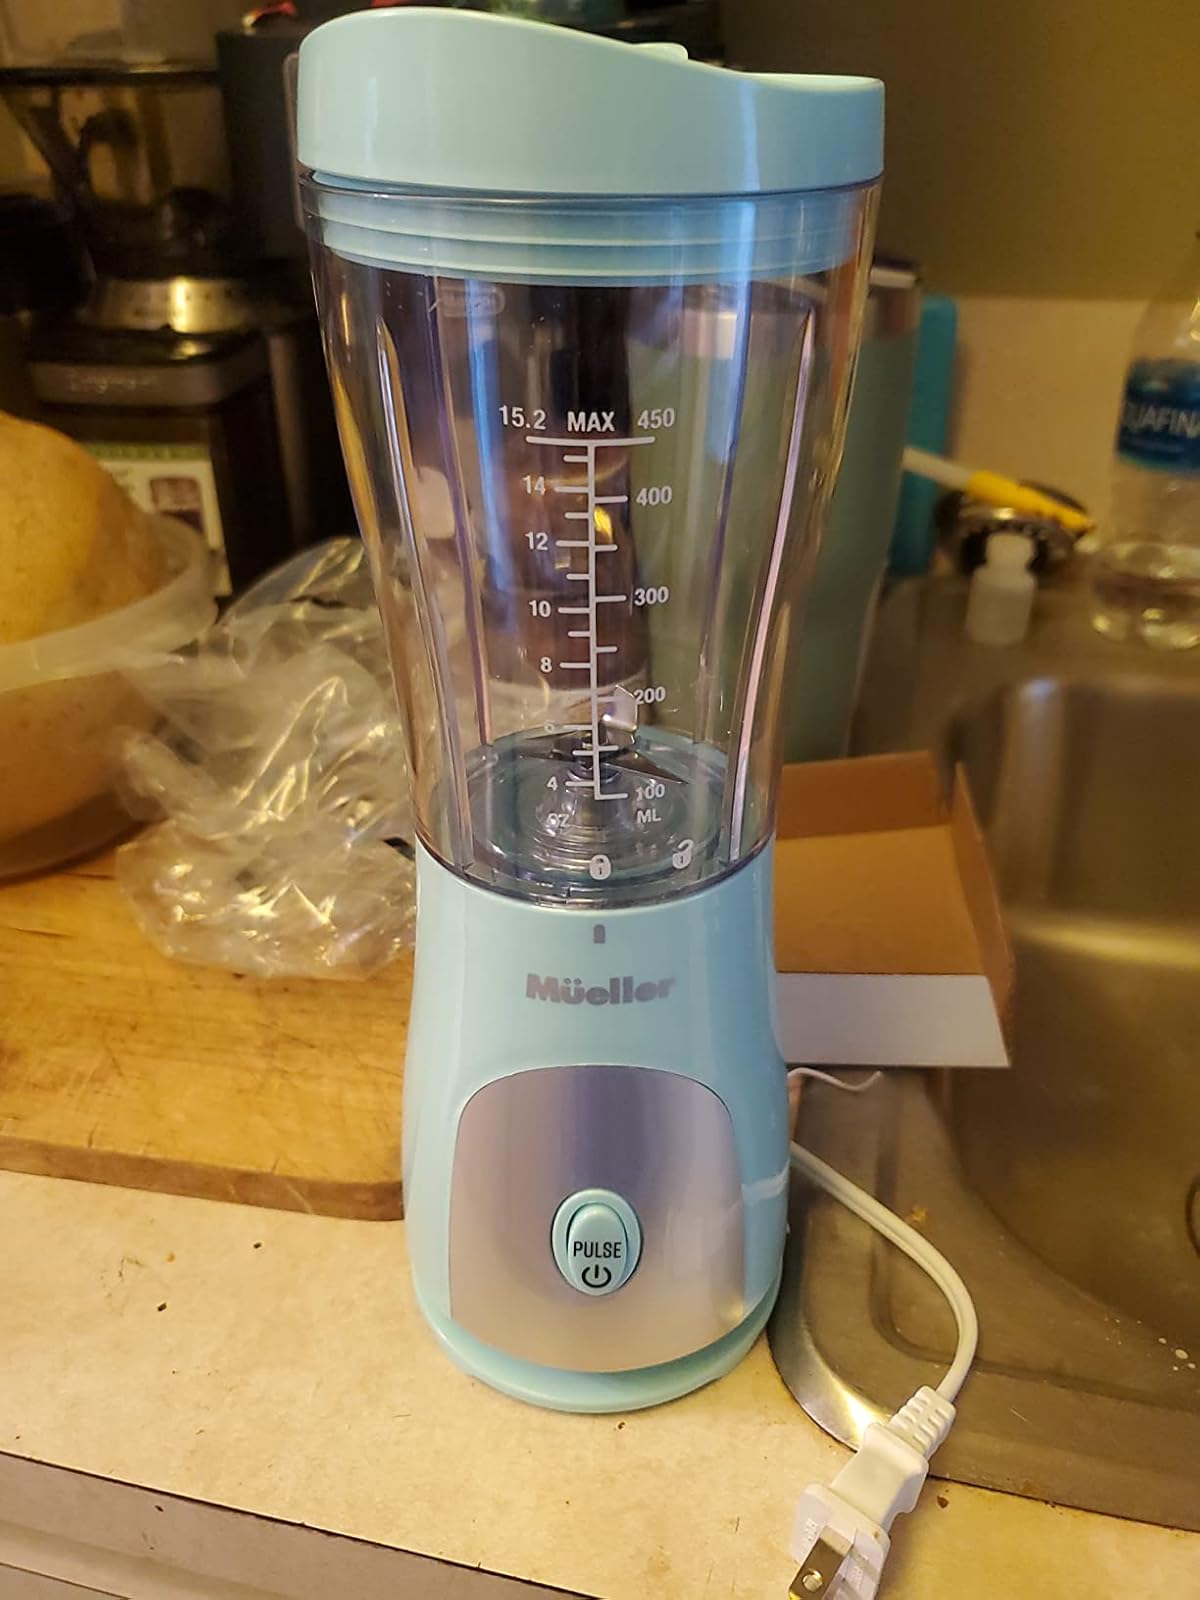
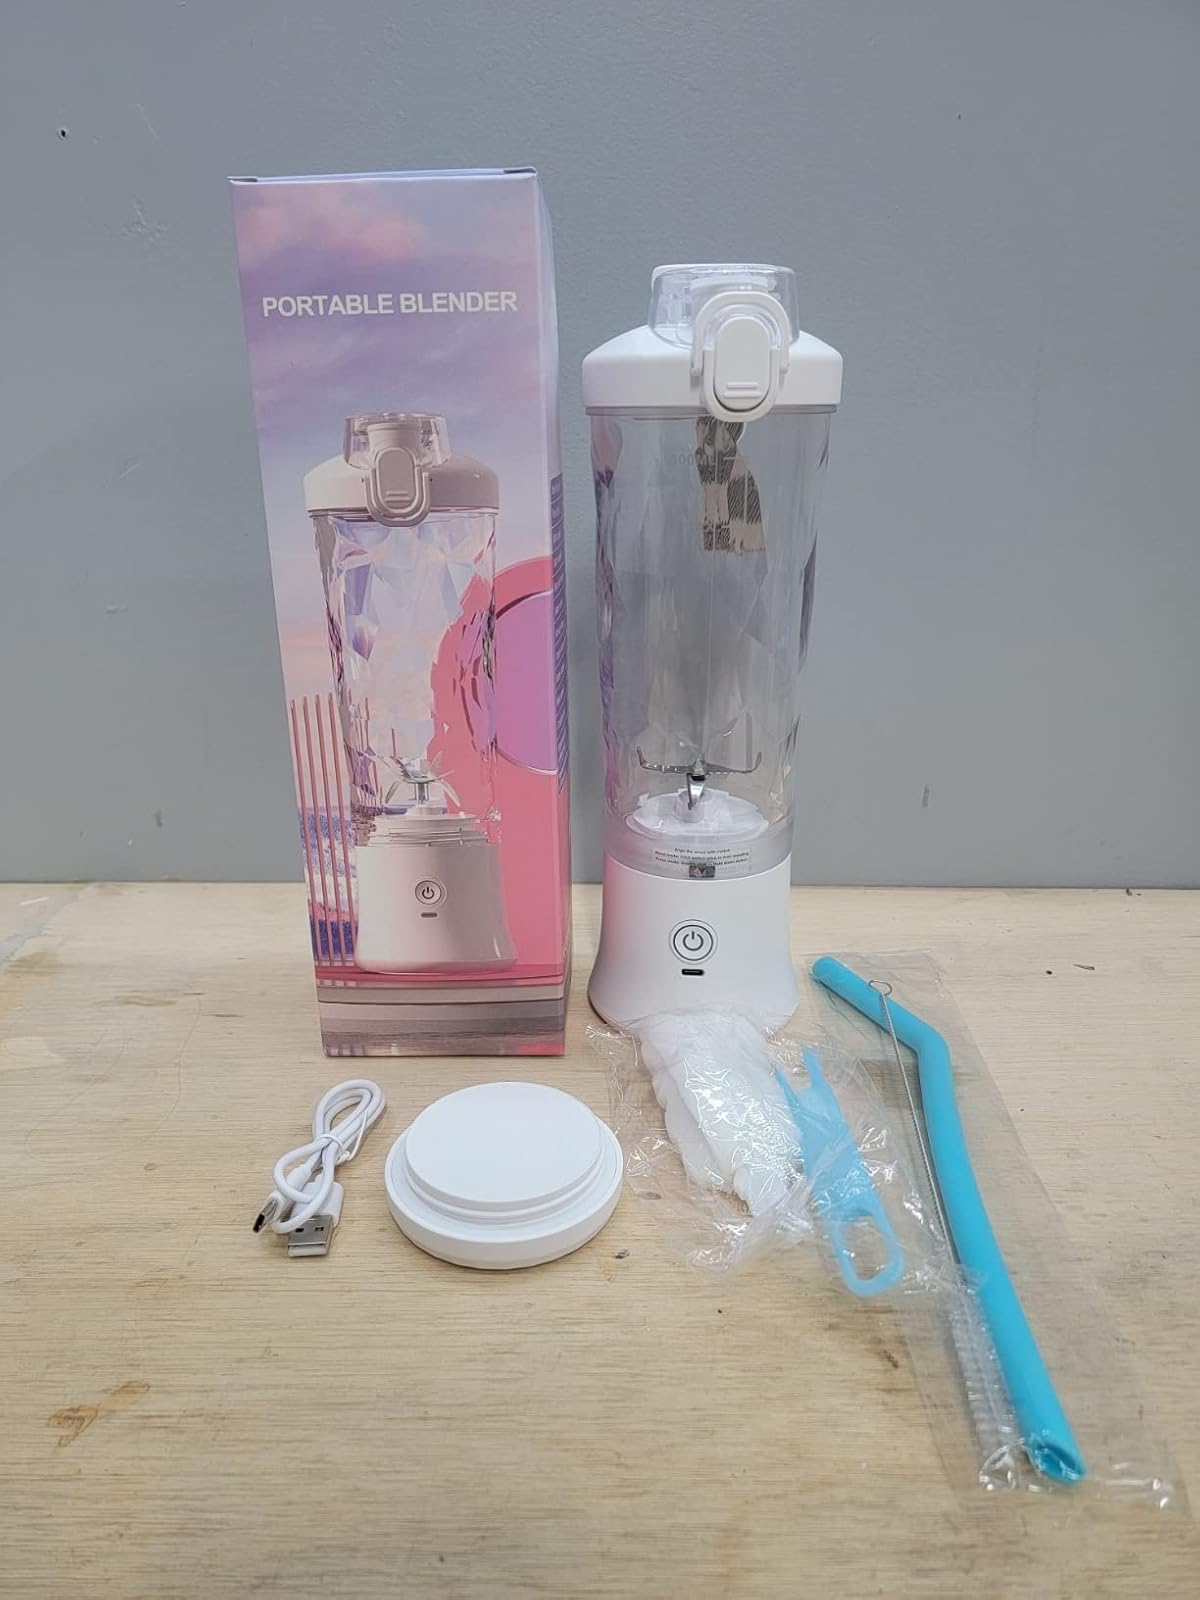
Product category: items_blender
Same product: no